Cape Grim Air Archive

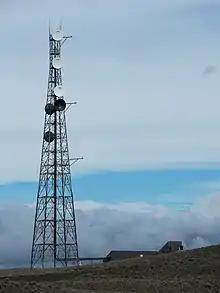
Cape Grim Baseline Air Pollution Station

The Cape Grim Air Archive (CGAA) also "Kennaook/Cape Grim" is a facility of the Australian Bureau of Meteorology's Cape Grim Baseline Air Pollution Station, Tasmania, that aims to collect air samples starting from 1978. The archive is a facility of CSIRO agency. The place was chosen for sampling because air masses there are unaffected by landmasses, with wind coming from the Southern Ocean.